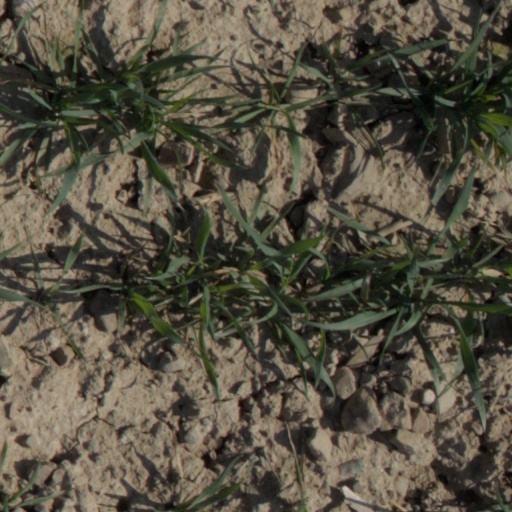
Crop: wheat